Nazir Ahmed, Baron Ahmed

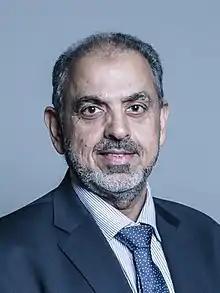
Official portrait, 2018

Nazir Ahmed, Baron Ahmed (born 24 April 1957), is a British former politician. As a member of the Labour Party, he was appointed a life peer in 1998.